Biche

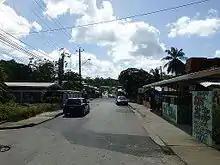
Biche

Biche is a village in east Trinidad and Tobago 18 kilometers south of Sangre Grande and 18 kilometers north of Rio Claro.